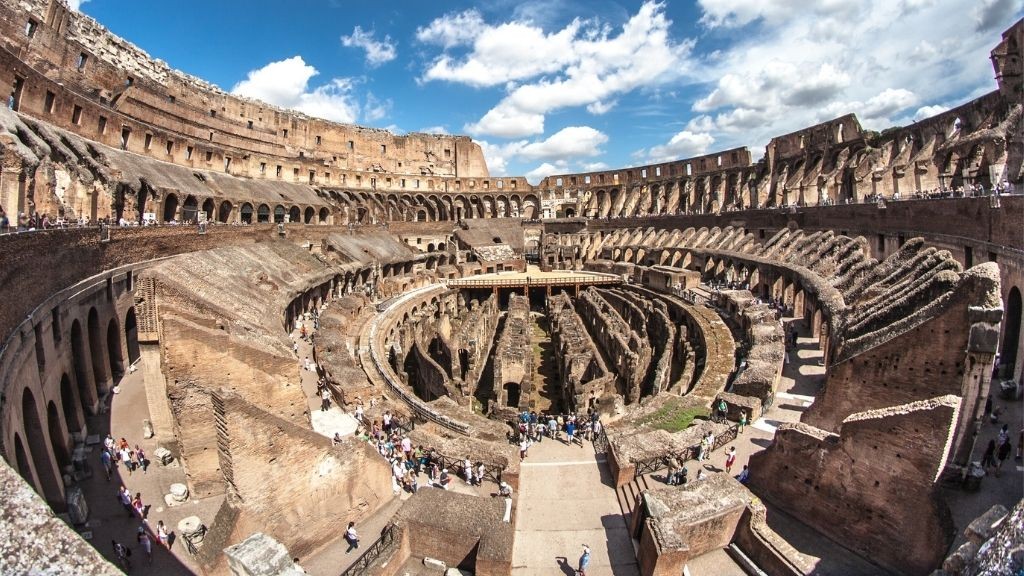
Landmark: Roman Colosseum